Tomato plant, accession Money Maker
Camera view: vertical (180 deg); turntable rotation: 270 degrees
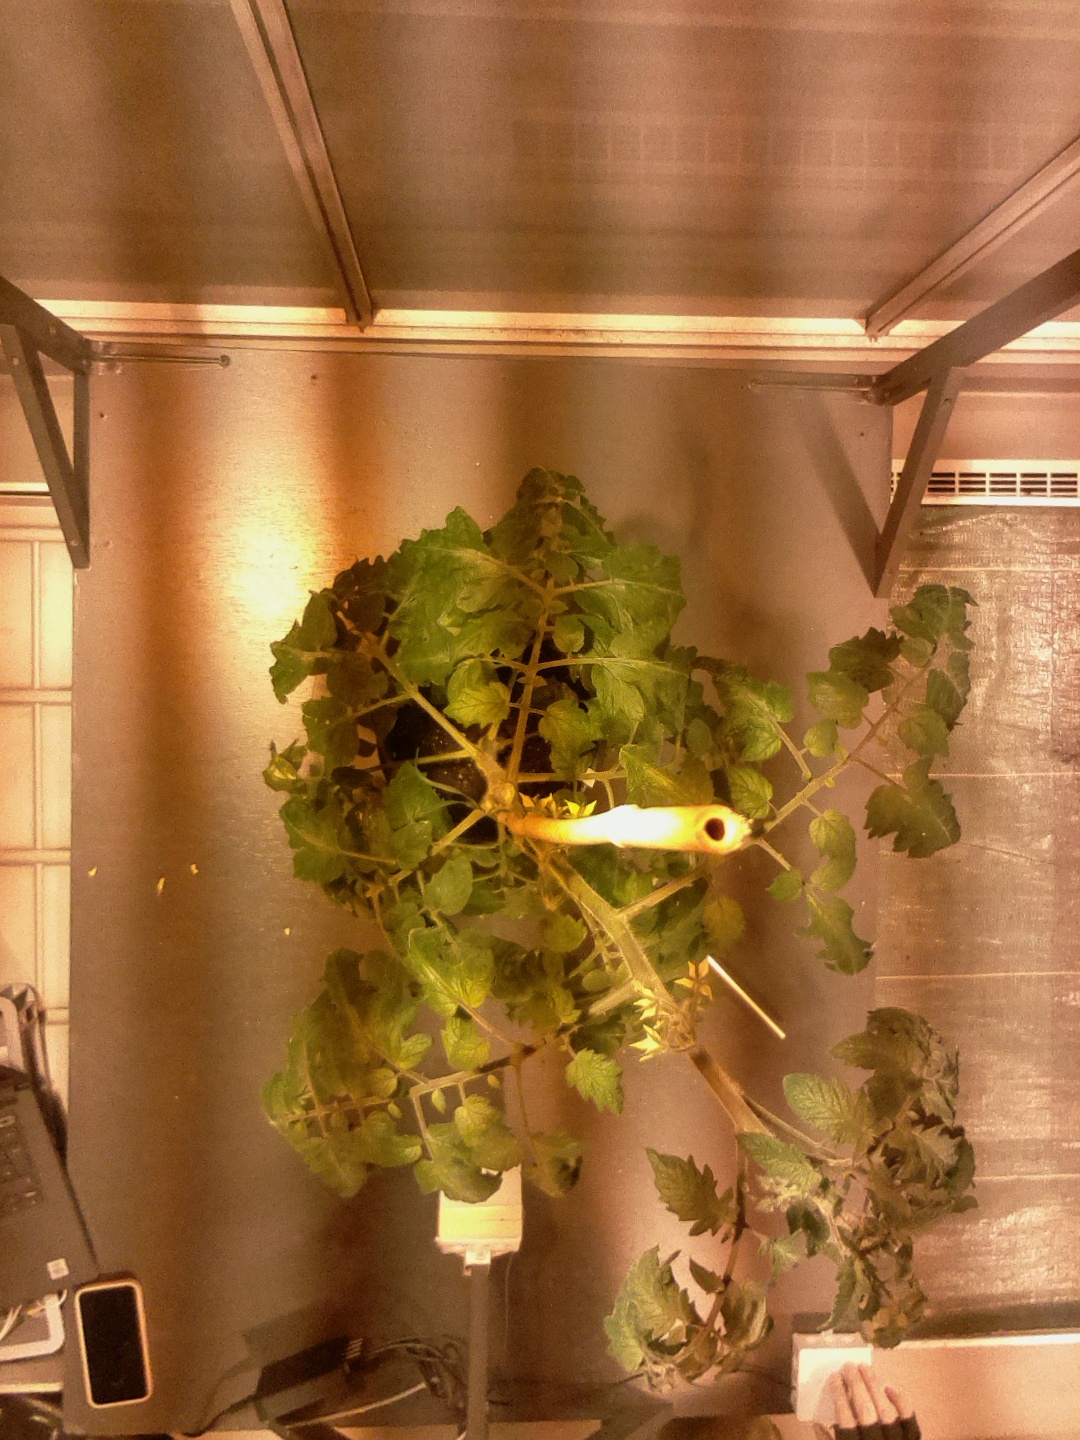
BBCH growth stage 68: Full flowering, 80%-90% of flowers open, more petals falling